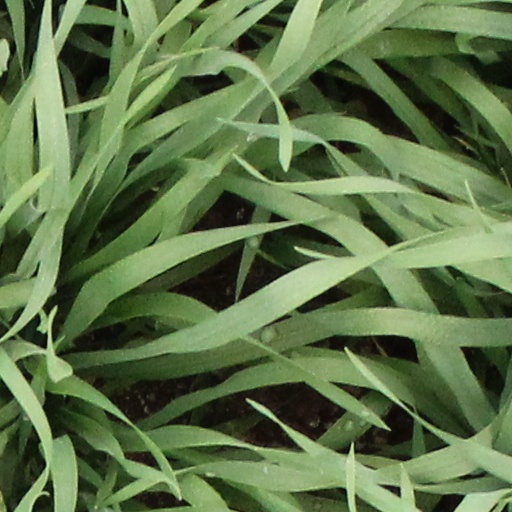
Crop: wheat